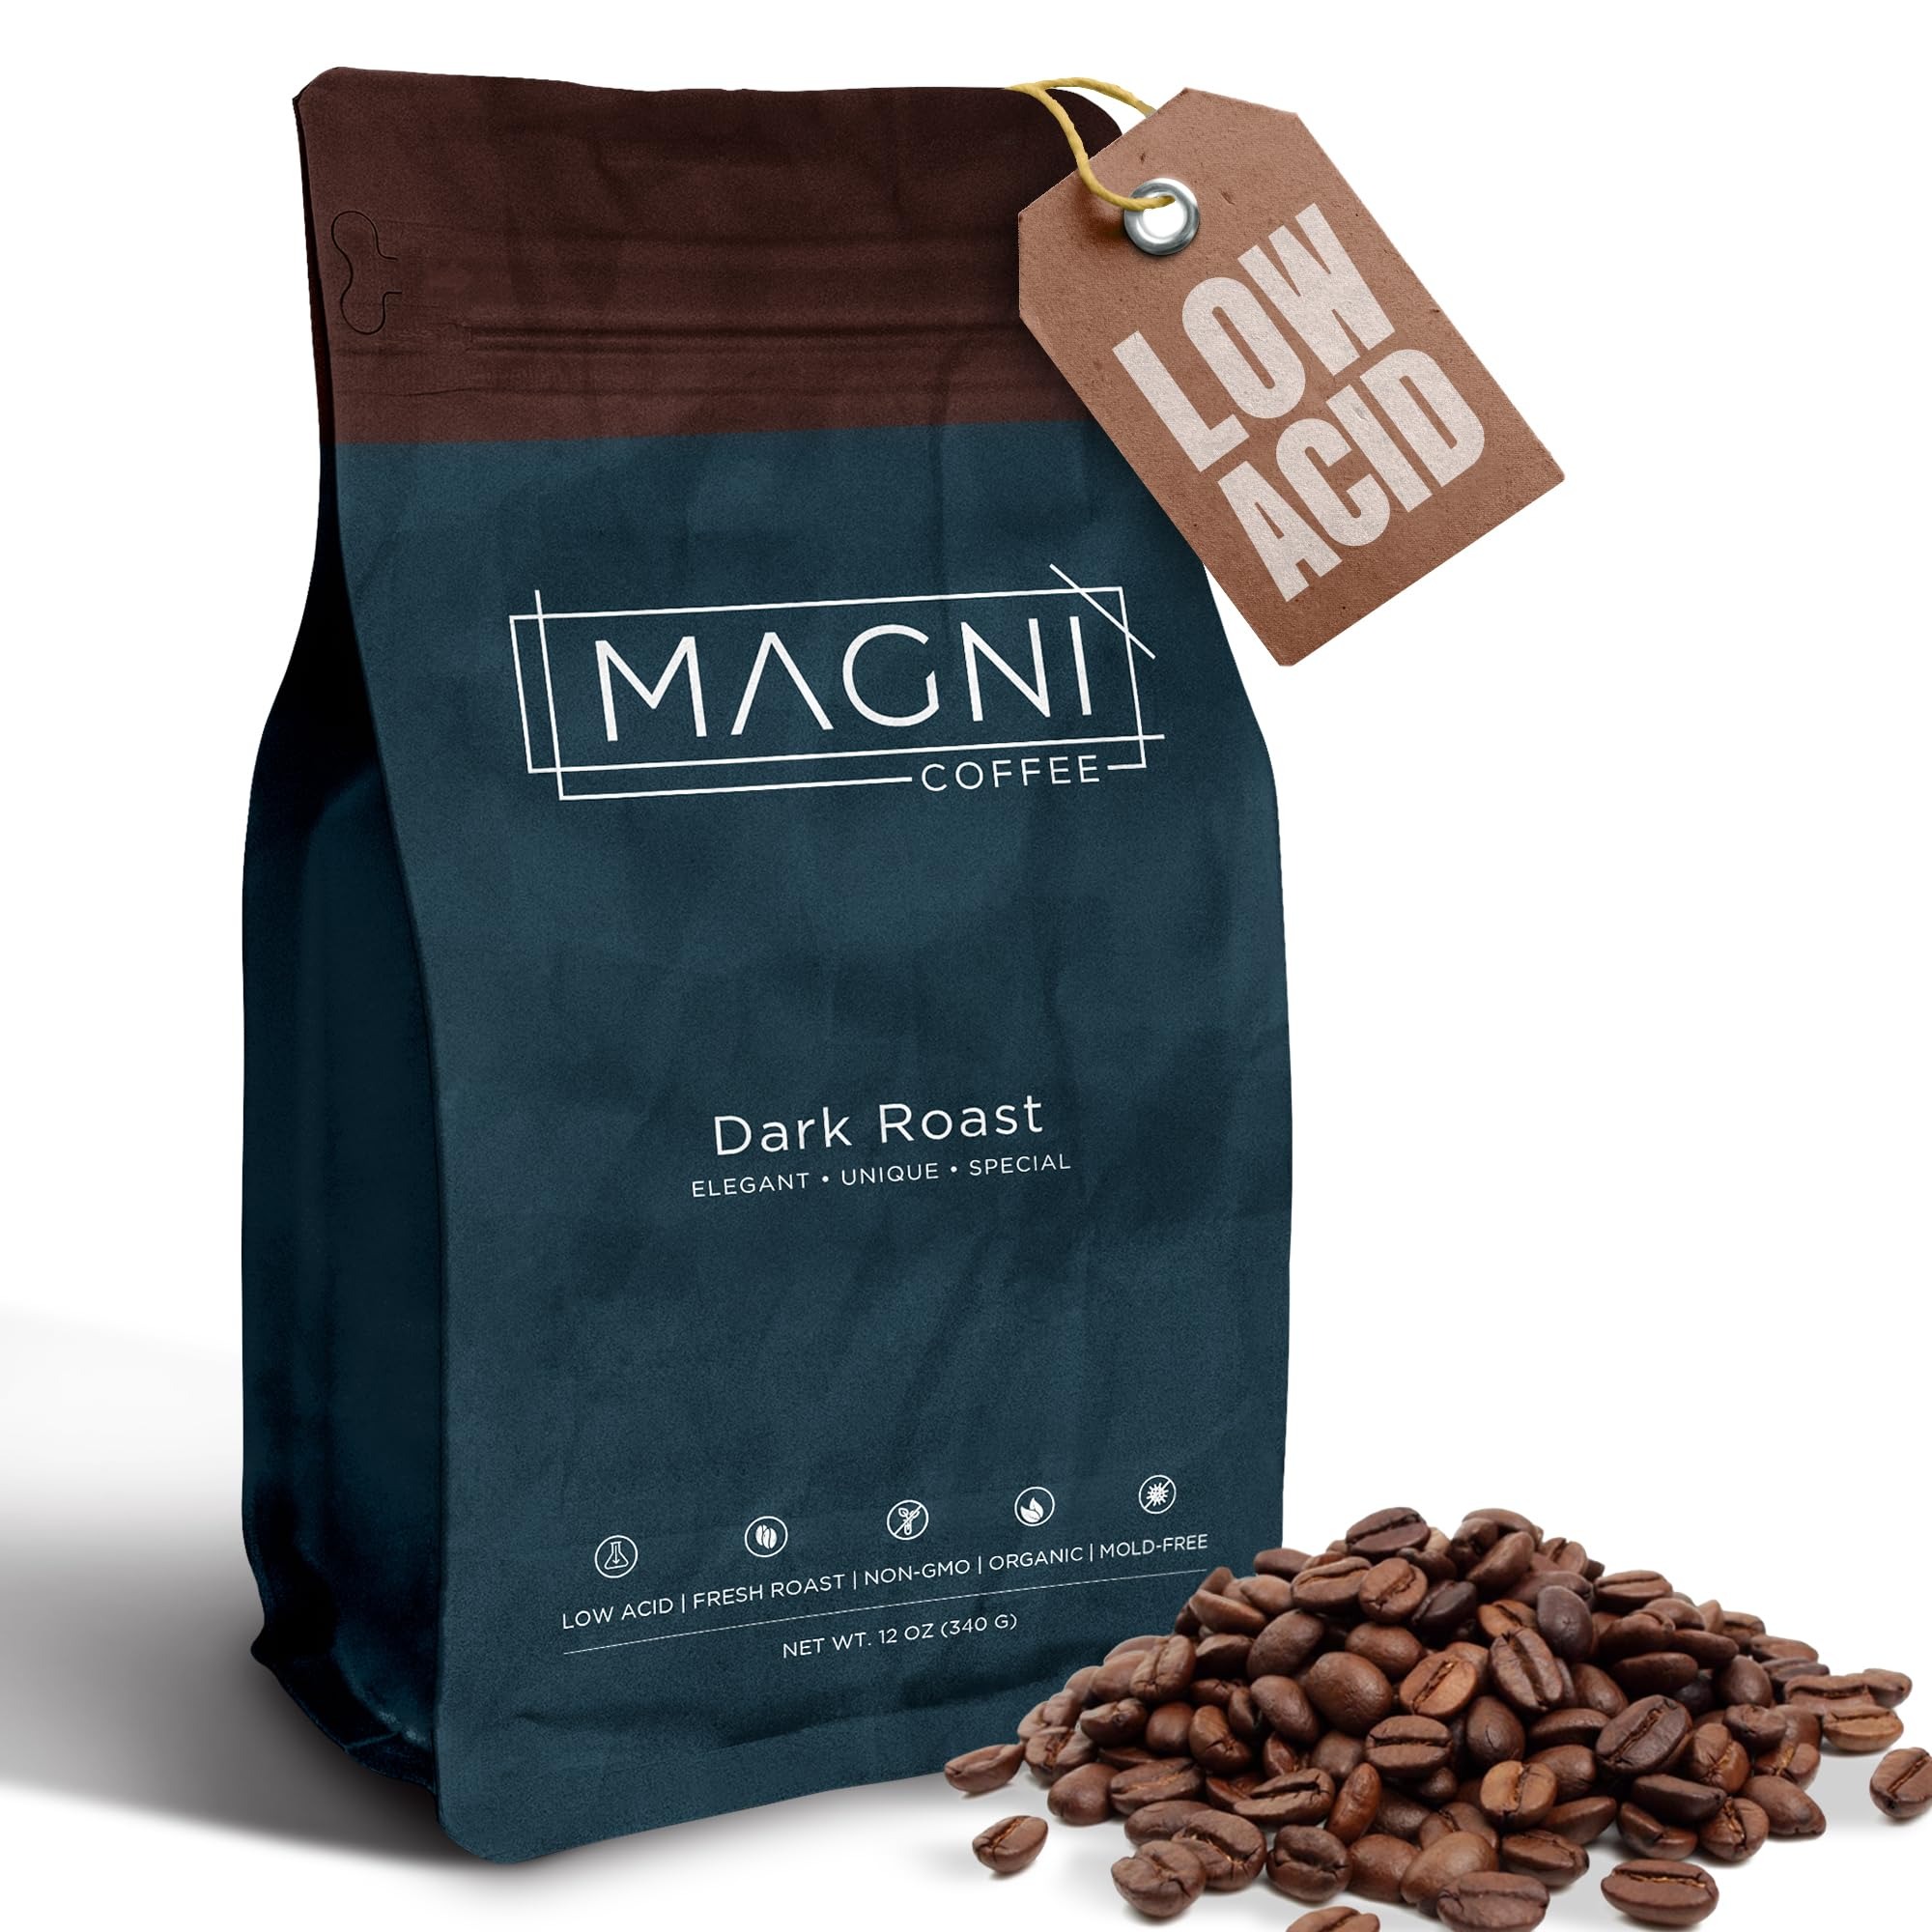
Item Name: Magni Coffee - Whole Bean - Dark Roast - Low Acid - Single Origin USDA Organic Non-GMO Beans Third Party Tested For Mycotoxins & Pesticides - Fair Trade -12 Oz
Bullet Point 1: ENJOY THE RICH AND SMOOTH TASTE OF MAGNI COFFEE - Our Low Acid Coffee is made with 100% Arabica beans from Peru, giving you a smooth and balanced cup of coffee that won't cause stomach upset. Enjoy the rich flavor of our carefully roasted beans in every cup.
Bullet Point 2: ORGANIC AND CERTIFIED NON-GMO - Magni Coffee is certified organic and non-GMO, so you can be sure that you're drinking the best quality coffee. We use only the finest ingredients to ensure a clean cup of coffee every time.
Bullet Point 3: REDUCED ACIDITY FOR EASY DIGESTION - With our low acidity level, your stomach will thank you for drinking Magni Coffee! Our unique roasting process helps reduce acidity levels without sacrificing any flavor or aroma.
Bullet Point 4: PERFECT FOR ANY BREWING METHOD - Whether you prefer French Press, Pourover or Espresso, our whole bean Low Acid Coffee works perfectly with all types of brewing methods for an easy and delicious cup every time.
Bullet Point 5: SATISFACTION GUARANTEED - We are committed to providing the highest quality coffee experience and stand behind each bag we sell with a 100% satisfaction guarantee. If you are not completely satisfied with your purchase, simply contact us and we'll make it right!
Product Description: Magni Coffee - Low Acid Organic Coffee is a clean and flavorful whole bean. Certified organic and Non-GMO, this coffee has low acidity levels for those with sensitive stomachs. The dark roast provides an intense flavor that can be used in any method of brewing from French Press to Espresso or Pourover. This 12 oz bag contains single origin Arabica beans which are carefully roasted to perfection for the optimal cup every time! Enjoy Magni Coffee’s Low Acid Organic Coffee knowing you're drinking a safe, healthy product that tastes great!
Value: 12.0
Unit: Ounce

Price: 19.98